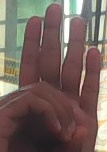
ASL sign: 0